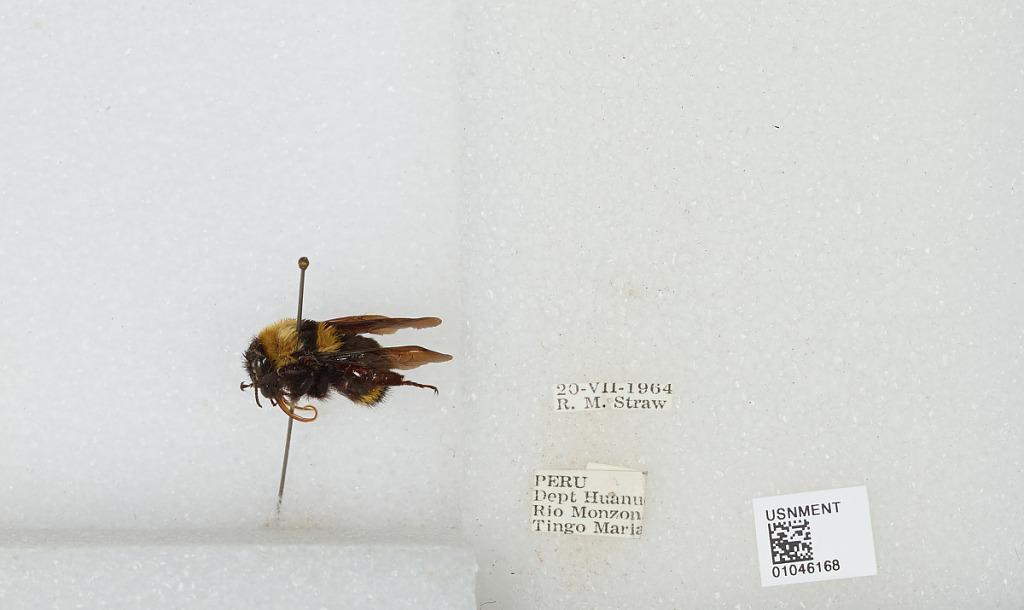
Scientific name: Bombus sp.
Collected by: R. Straw
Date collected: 1964-7-20
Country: Peru
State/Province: Huanuco
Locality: Tingo Maria, Rio Monzon